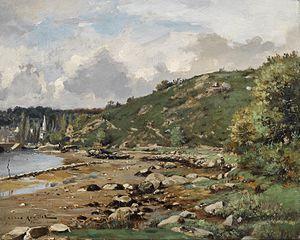
Marie Anatole Gaston Roullet né le 15 novembre 1847 à Ars-en-Ré et mort le 2 décembre 1925 à Paris, est un peintre et illustrateur français, nommé peintre officiel des Colonies et de la Marine en 1885.